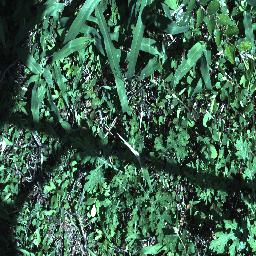
Label: parthenium